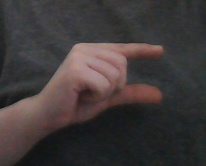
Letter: dal